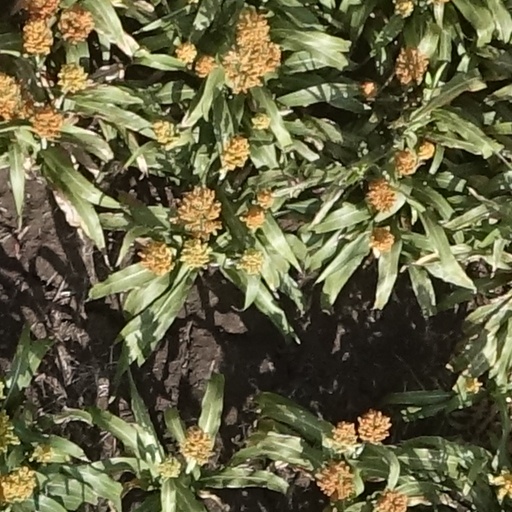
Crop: sorghum